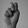
ASL letter: N